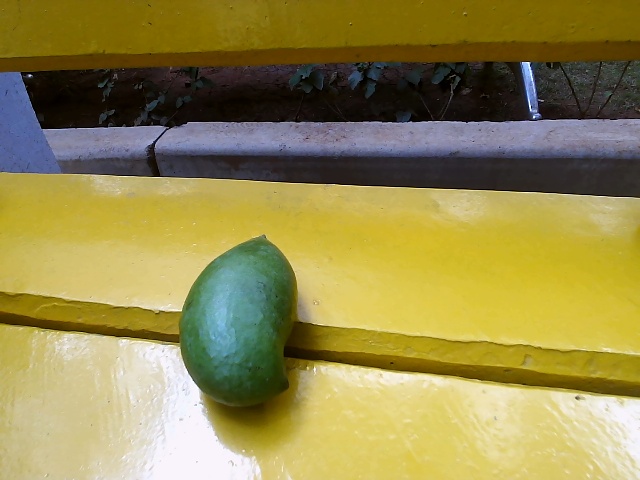
Label: Raw_Mango